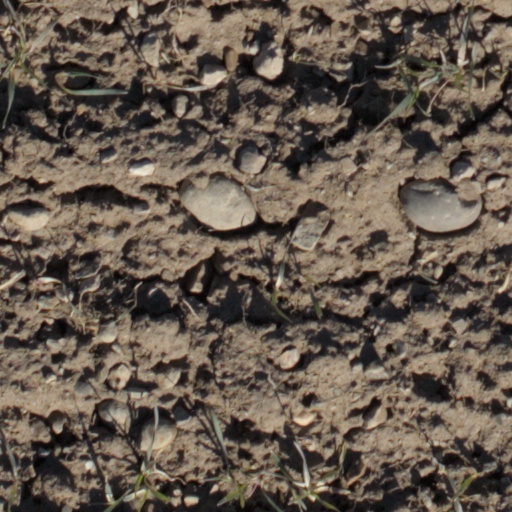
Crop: wheat